Luis Campusano

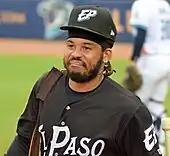
Campusano with the El Paso Chihuahuas in 2022

Campusano was promoted to the major leagues on September 4, 2020, and made his major league debut that night against the Oakland Athletics, going one-for-three with a solo home run off reliever T. J. McFarland. He was placed on the injured list two days later with a wrist sprain, thus ending his season. To begin the 2021 season, Campusano was assigned to the major league roster before being optioned to the El Paso Chihuahuas of the Triple-A West in late April. In June, he was selected to play in the All-Star Futures Game at Coors Field. Over 81 games with El Paso, he slashed .295/.365/.541 with 15 home runs and 45 RBI. He appeared in 11 games for the Padres, recording three hits over 34 at-bats.